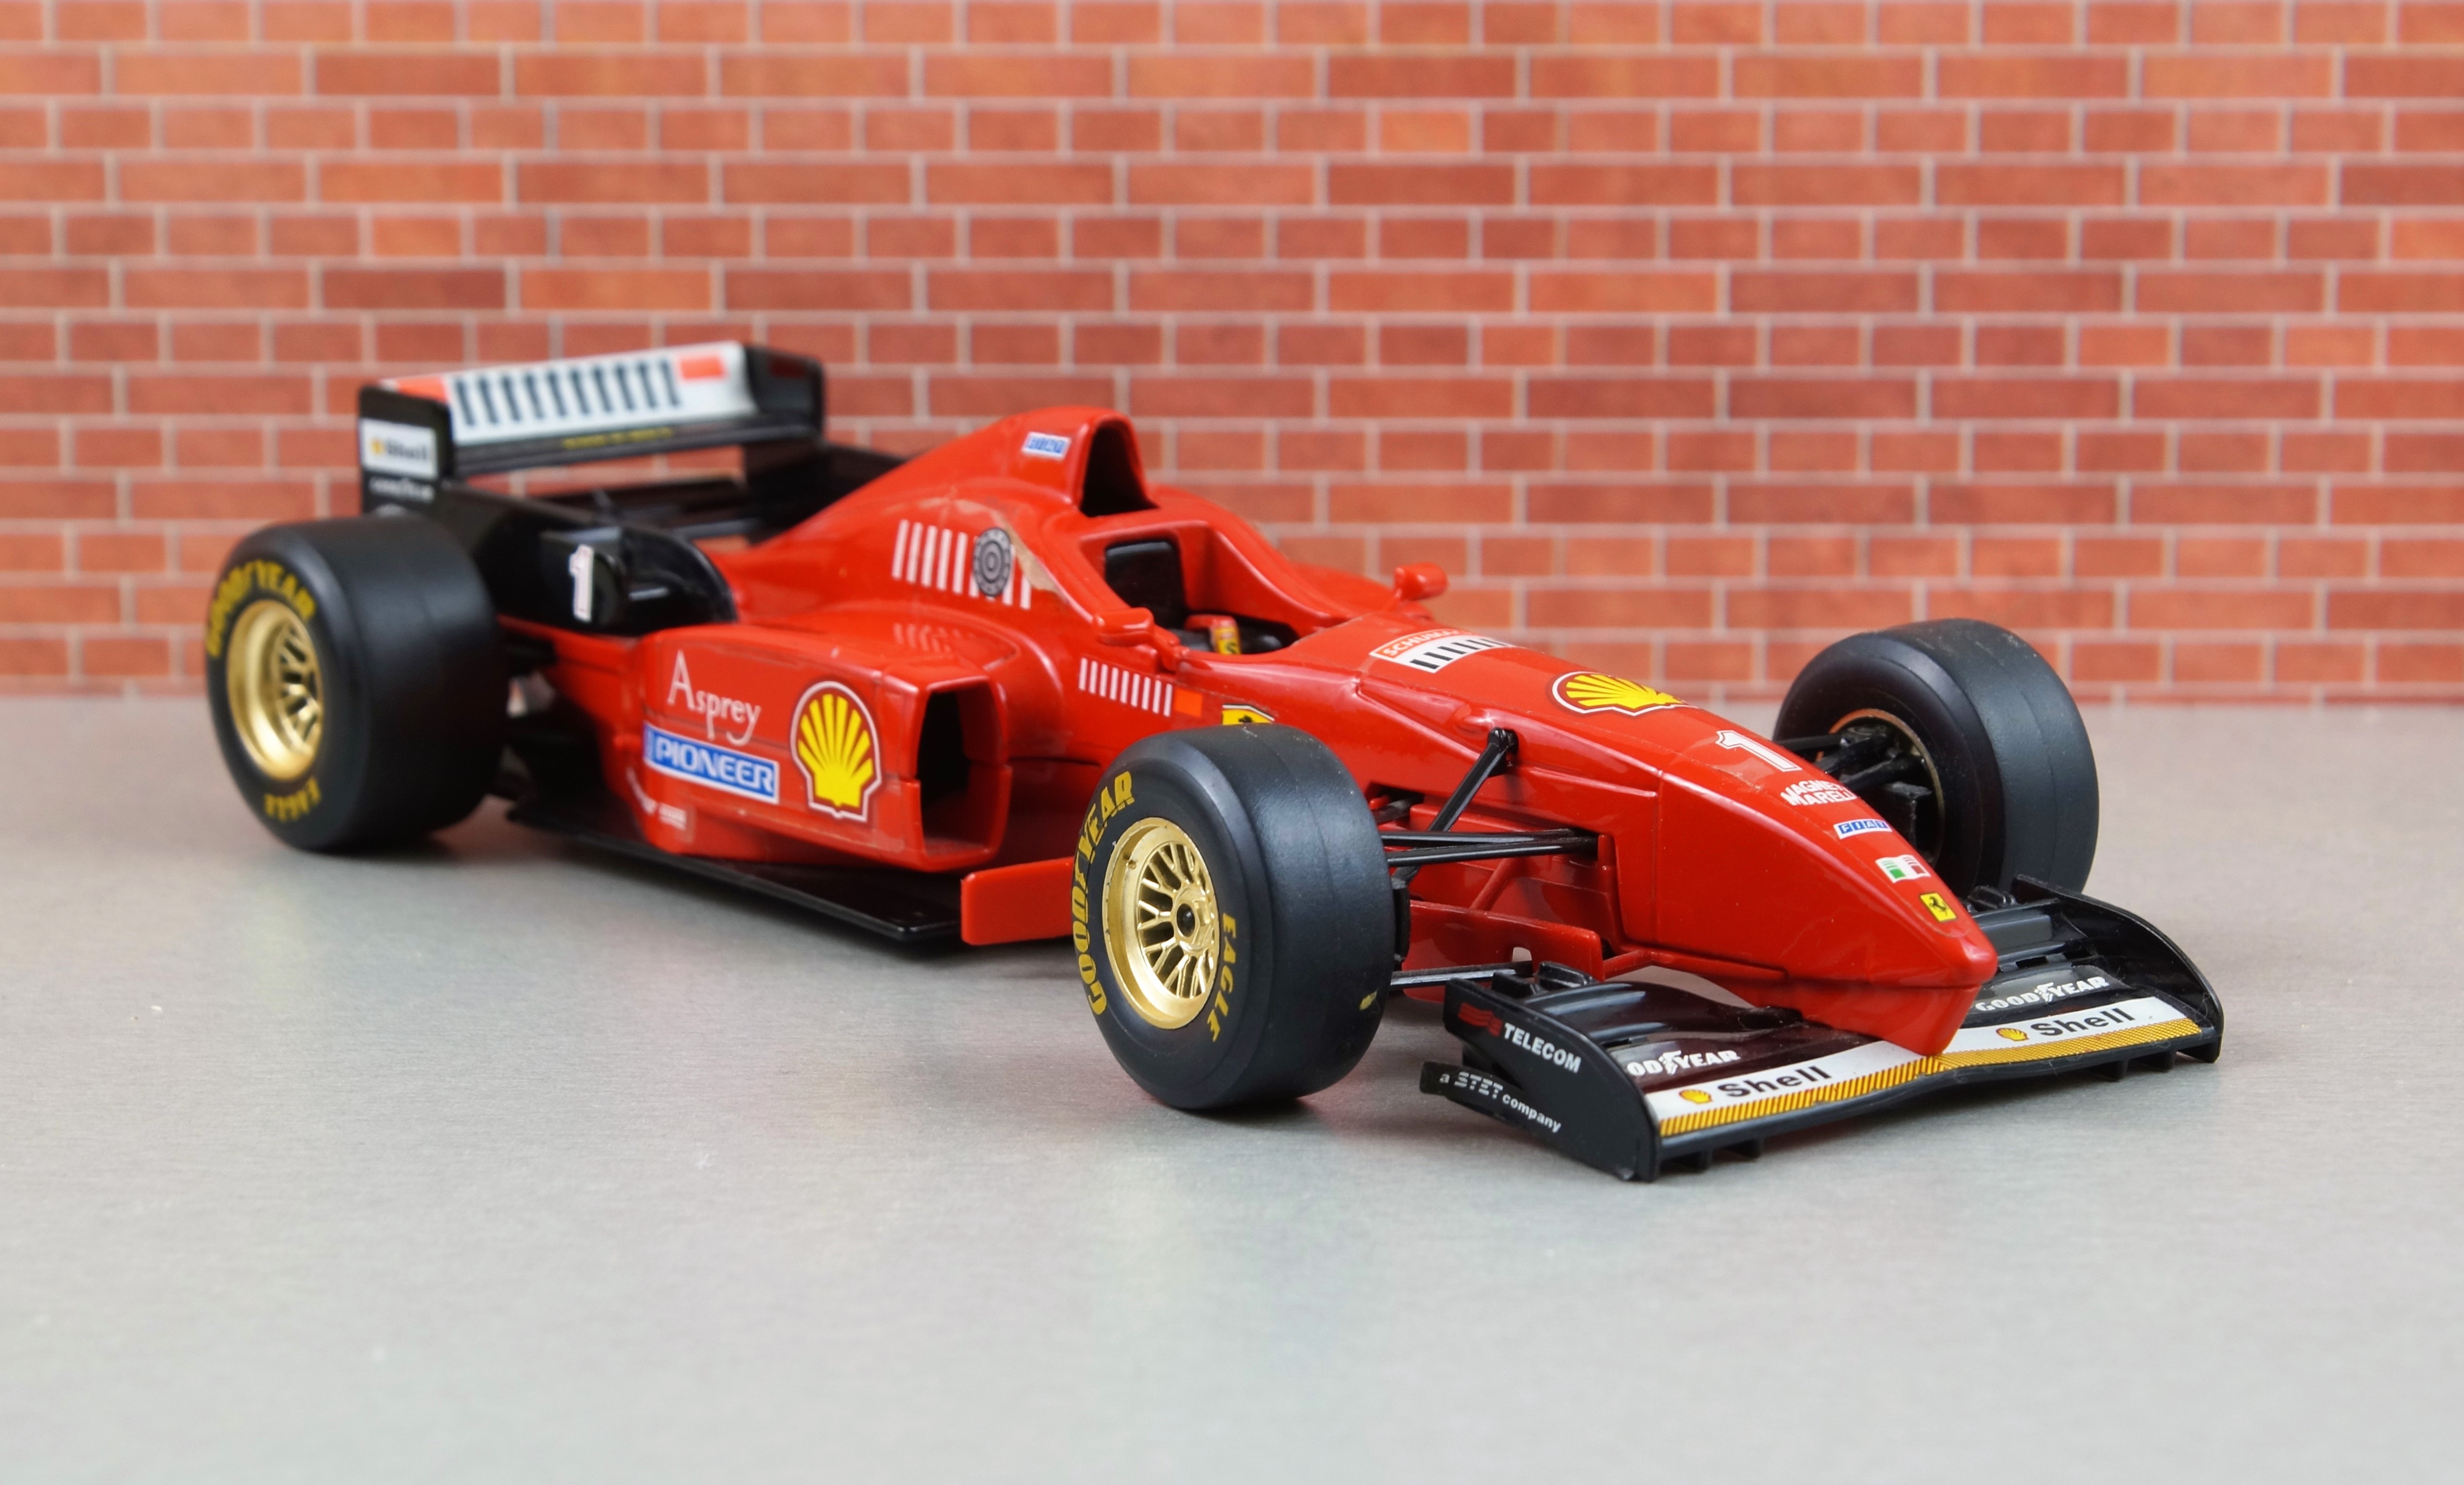
car, model, red, vehicle, italy, auto, speed, automotive, sports car, race car, supercar, sports, racing, toys, race track, ferrari, fast, pkw, motorsport, vehicles, toy car, model car, formula 1, formula one, auto racing, automobile make, automotive design, formula racing, indycar series, open wheel car, sports prototype, formula one car, michael schumacher, f310